Wilburn Hill King

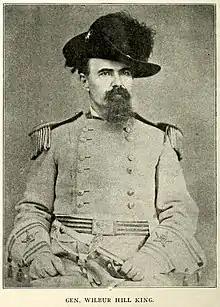
King in military uniform

Wilburn Hill King, like another Missouri officer with a similar career, Benjamin Franklin Gordon, was an early enlistee in the pro-Confederate Missouri State Guard. King was elected lieutenant of Company E of the 3rd Infantry Regiment under Major General Sterling Price. He progressed to captain and fought at the Battle of Carthage and the Battle of Wilson's Creek on August 10, 1861, where, like Gordon, he was wounded. Soon thereafter, he was discharged from the regiment and returned to Texas where he enlisted as a private in the 18th Texas Infantry Regiment. Two historians say he was appointed major and quartermaster of the Texas Division being organized by Brigadier General Henry E. McCulloch and later commanded by Major General John G. Walker on October 15, 1861.